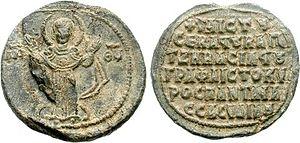
Basile Vatatzès était un aristocrate et général byzantin, père de Jean Vatatzès et par la même père du fondateur de la maison impériale des Vatatzès.